Defending the Devil

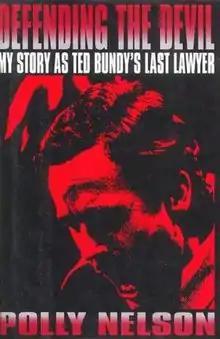

Defending the Devil: My Story as Ted Bundy's Last Lawyer is a 1994 nonfiction book written by American lawyer Polly Nelson, who was a member of serial killer Ted Bundy's legal defense team from 1986 to his execution in 1989. It was published by William Morrow & Company.